Henry IV of England

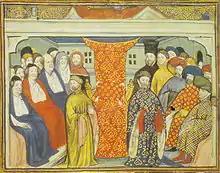
Henry of Bolingbroke, flanked by the lords spiritual and temporal, claims the throne in 1399. From a contemporary manuscript, British Library, Harleian Collection

Henry experienced a more inconsistent relationship with King Richard II than his father had. First cousins and childhood playmates, they were admitted together as knights of the Order of the Garter in 1377, but Henry participated in the Lords Appellants' rebellion against the king in 1387. After regaining power, Richard did not punish Henry, although he did execute or exile many of the other rebellious barons. In fact, Richard elevated Henry from Earl of Derby to Duke of Hereford.